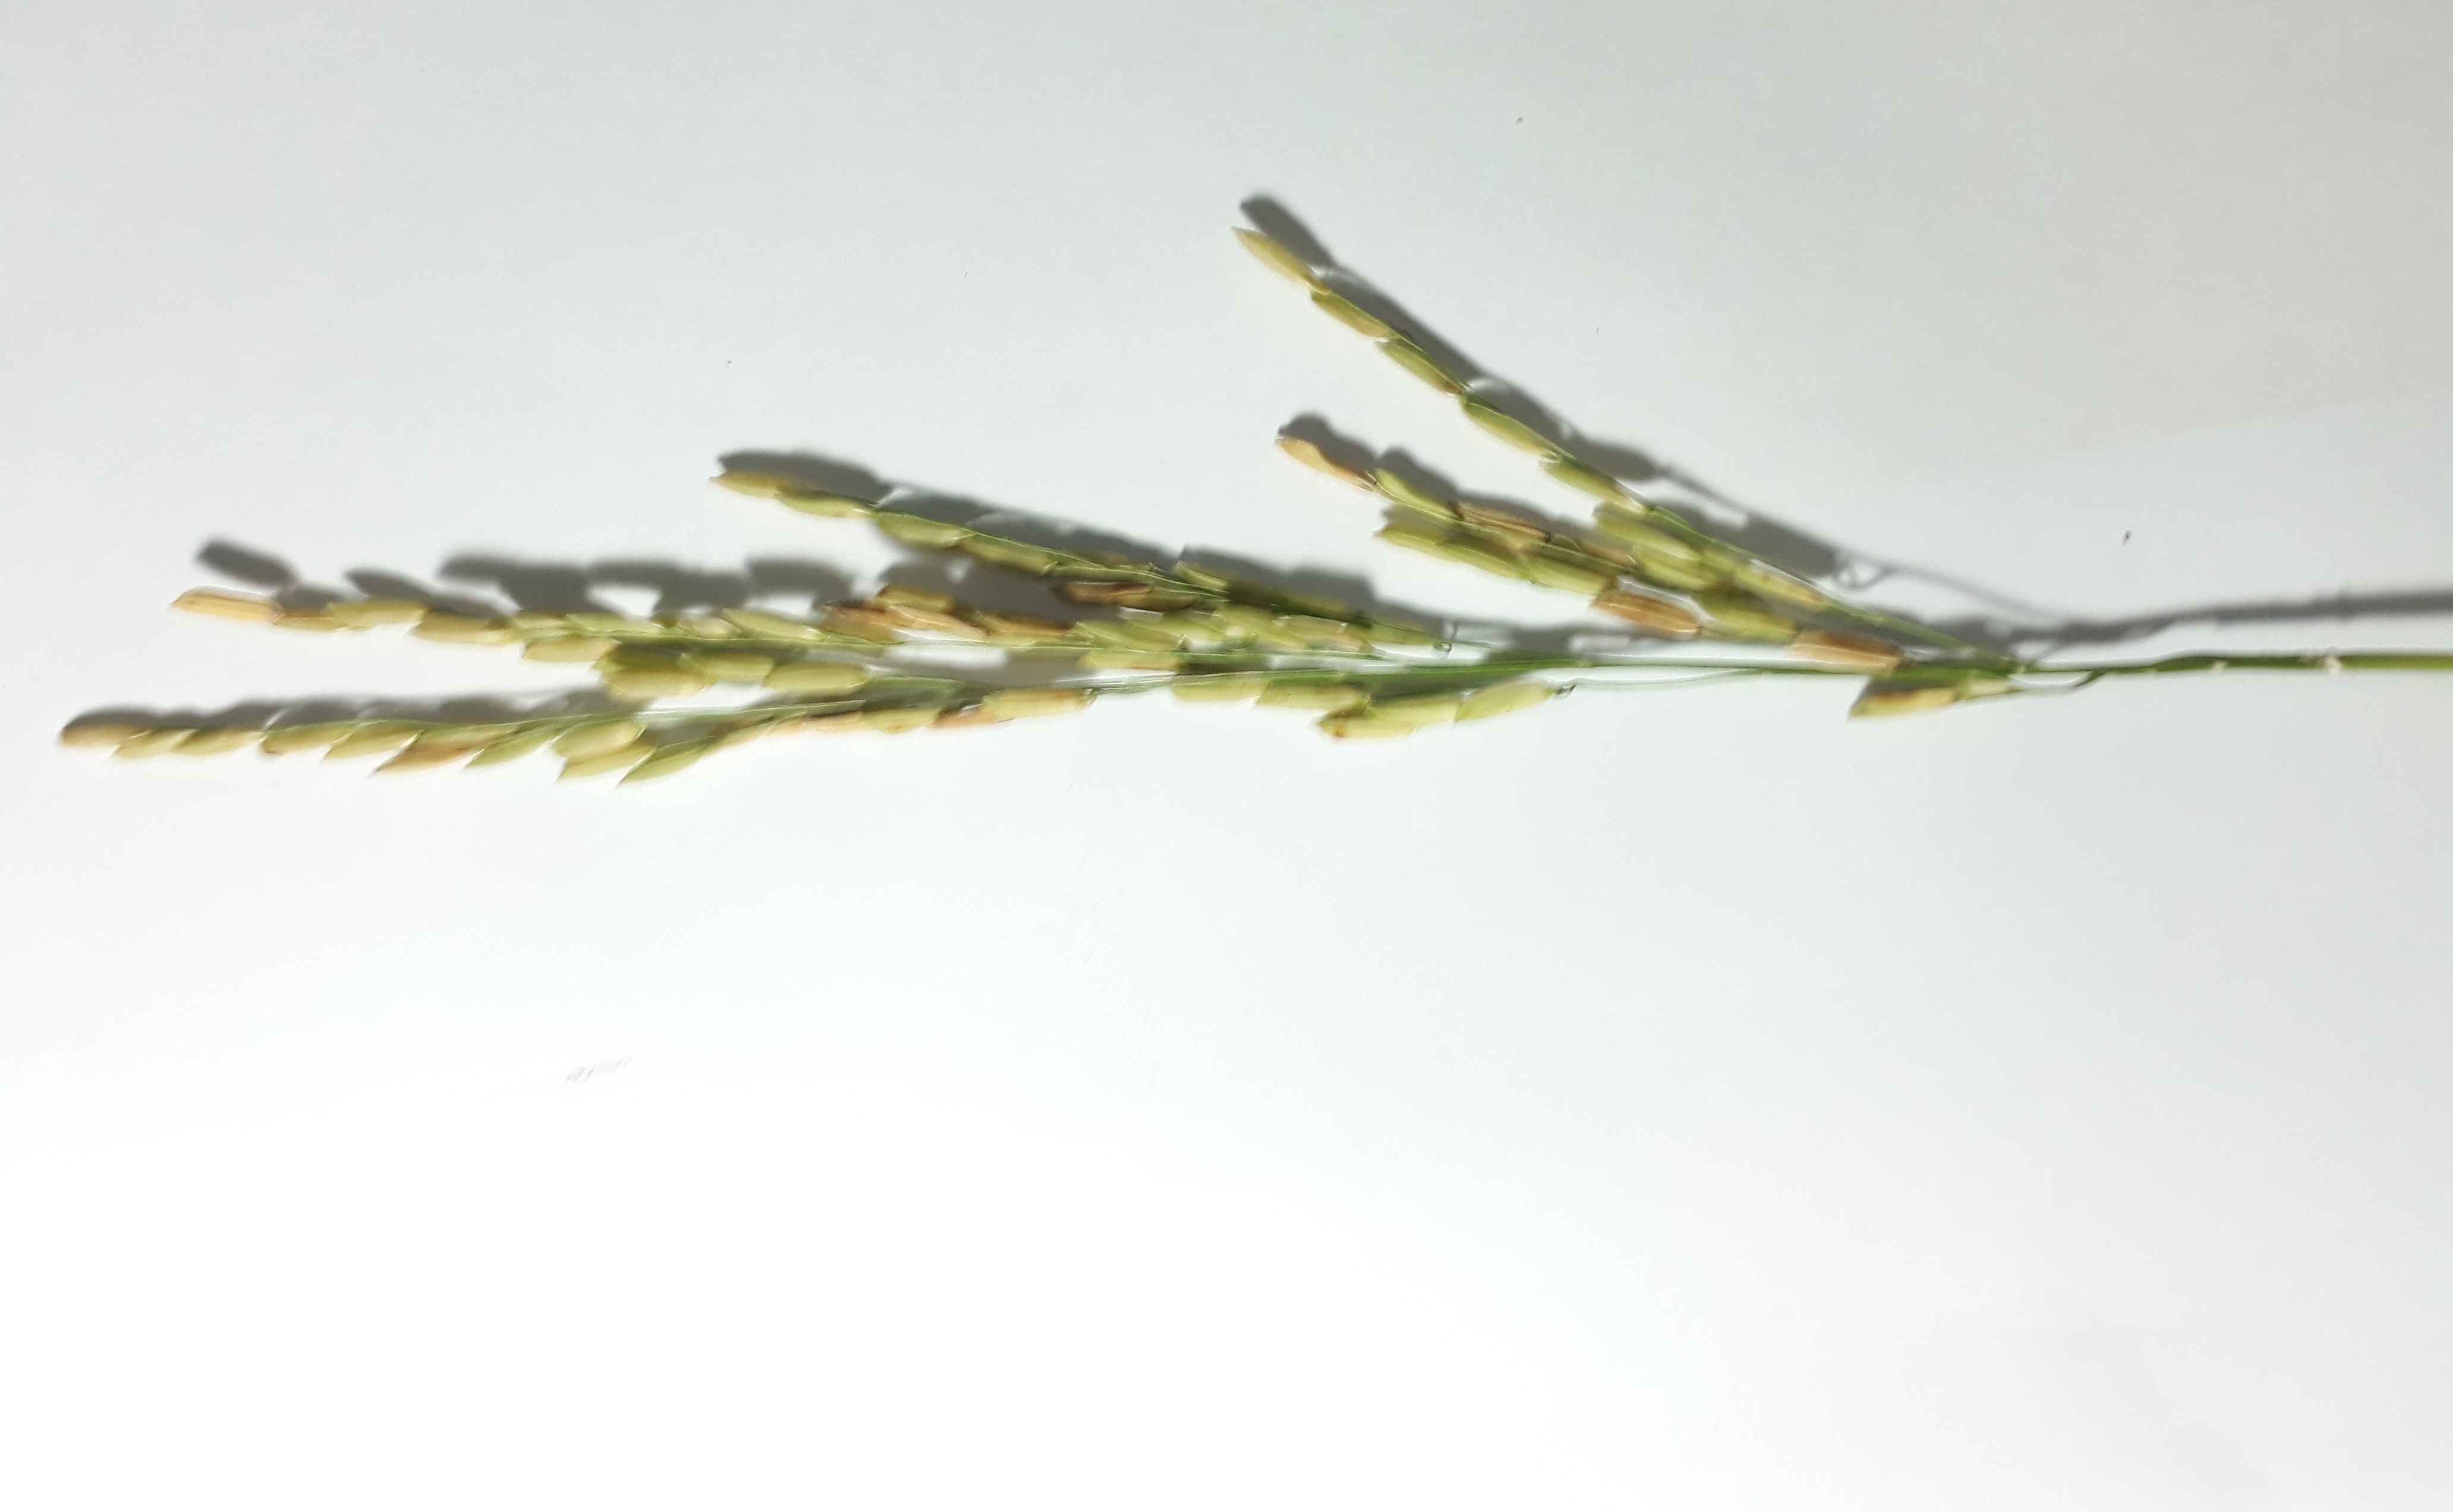
Label: Healthy